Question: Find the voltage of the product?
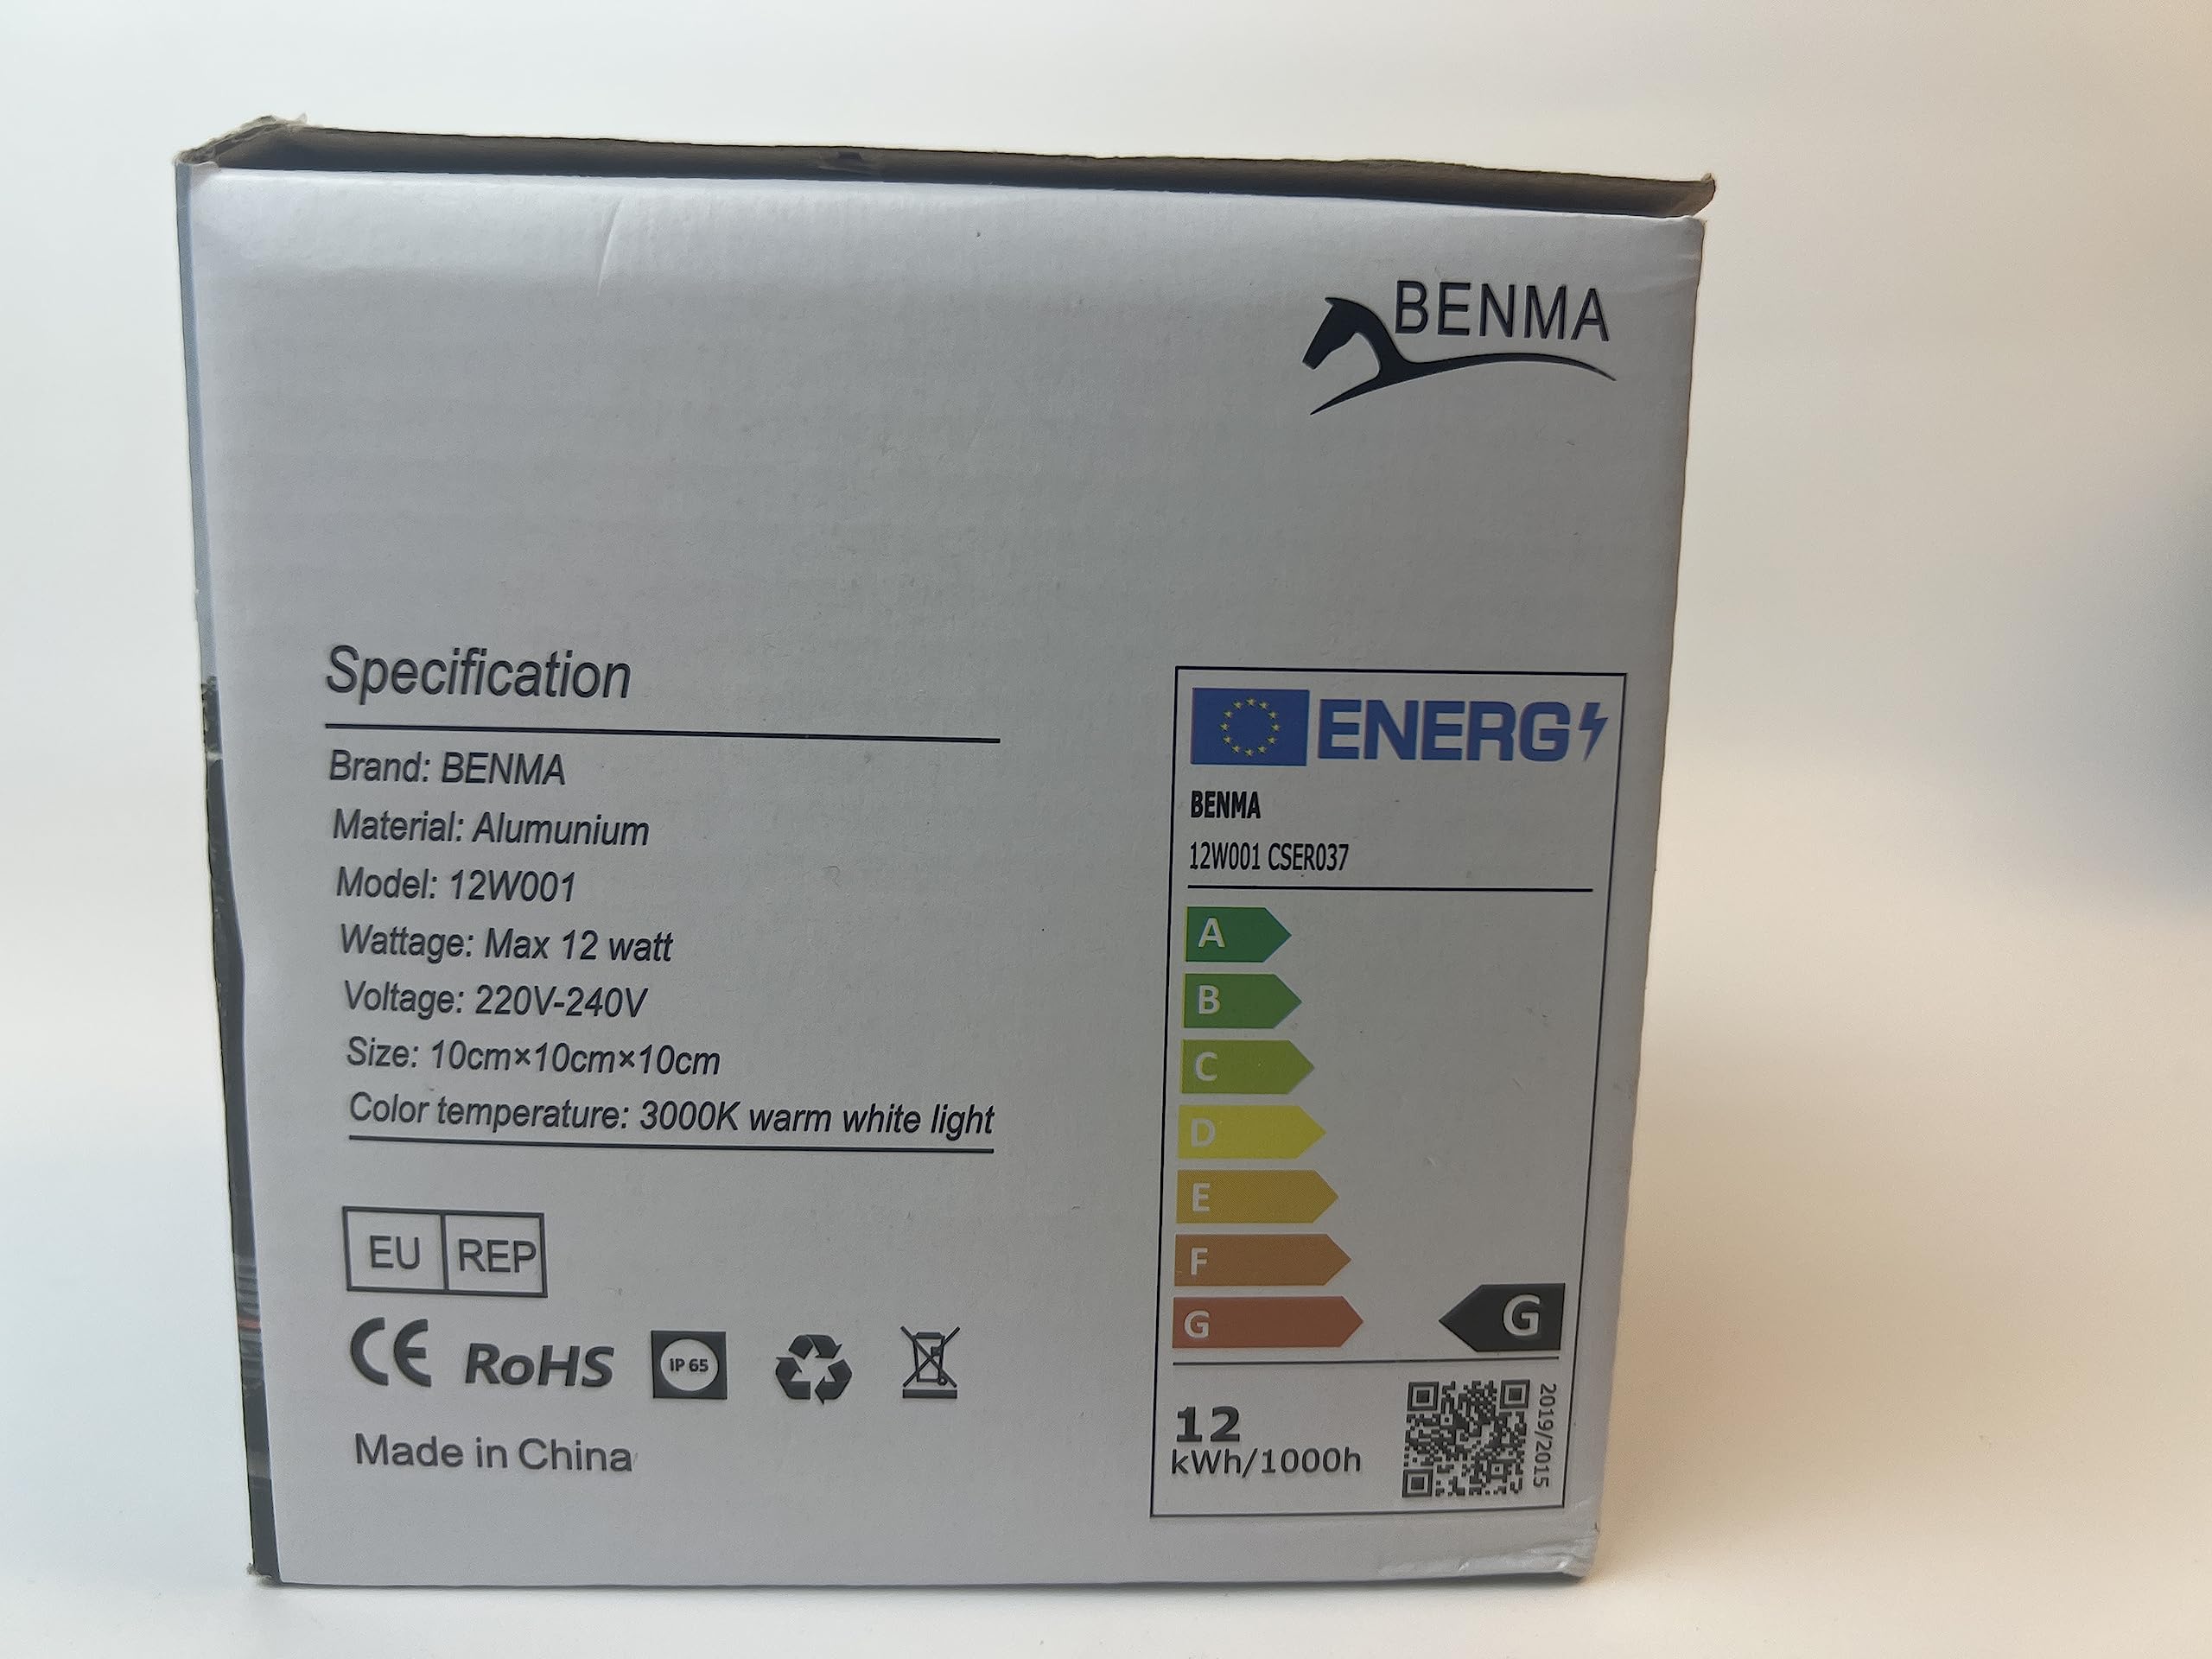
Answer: [220.0, 240.0] volt